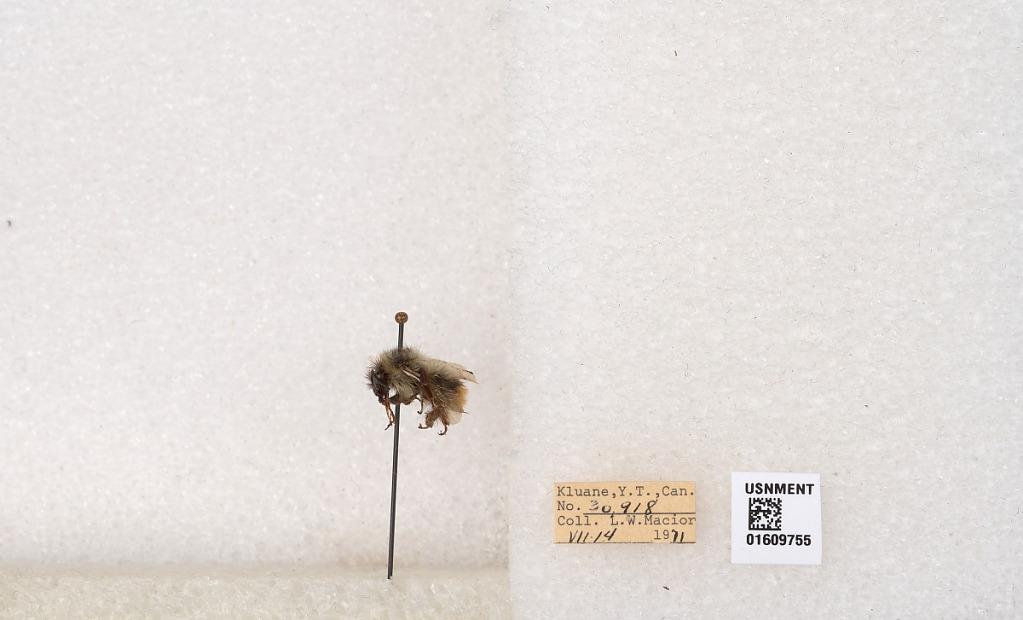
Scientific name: Bombus (Pyrobombus) sylvicola Kirby
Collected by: L. Macior
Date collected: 1971-7-14
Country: Canada
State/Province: Yukon
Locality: Kluane
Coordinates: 61.2281, -138.722